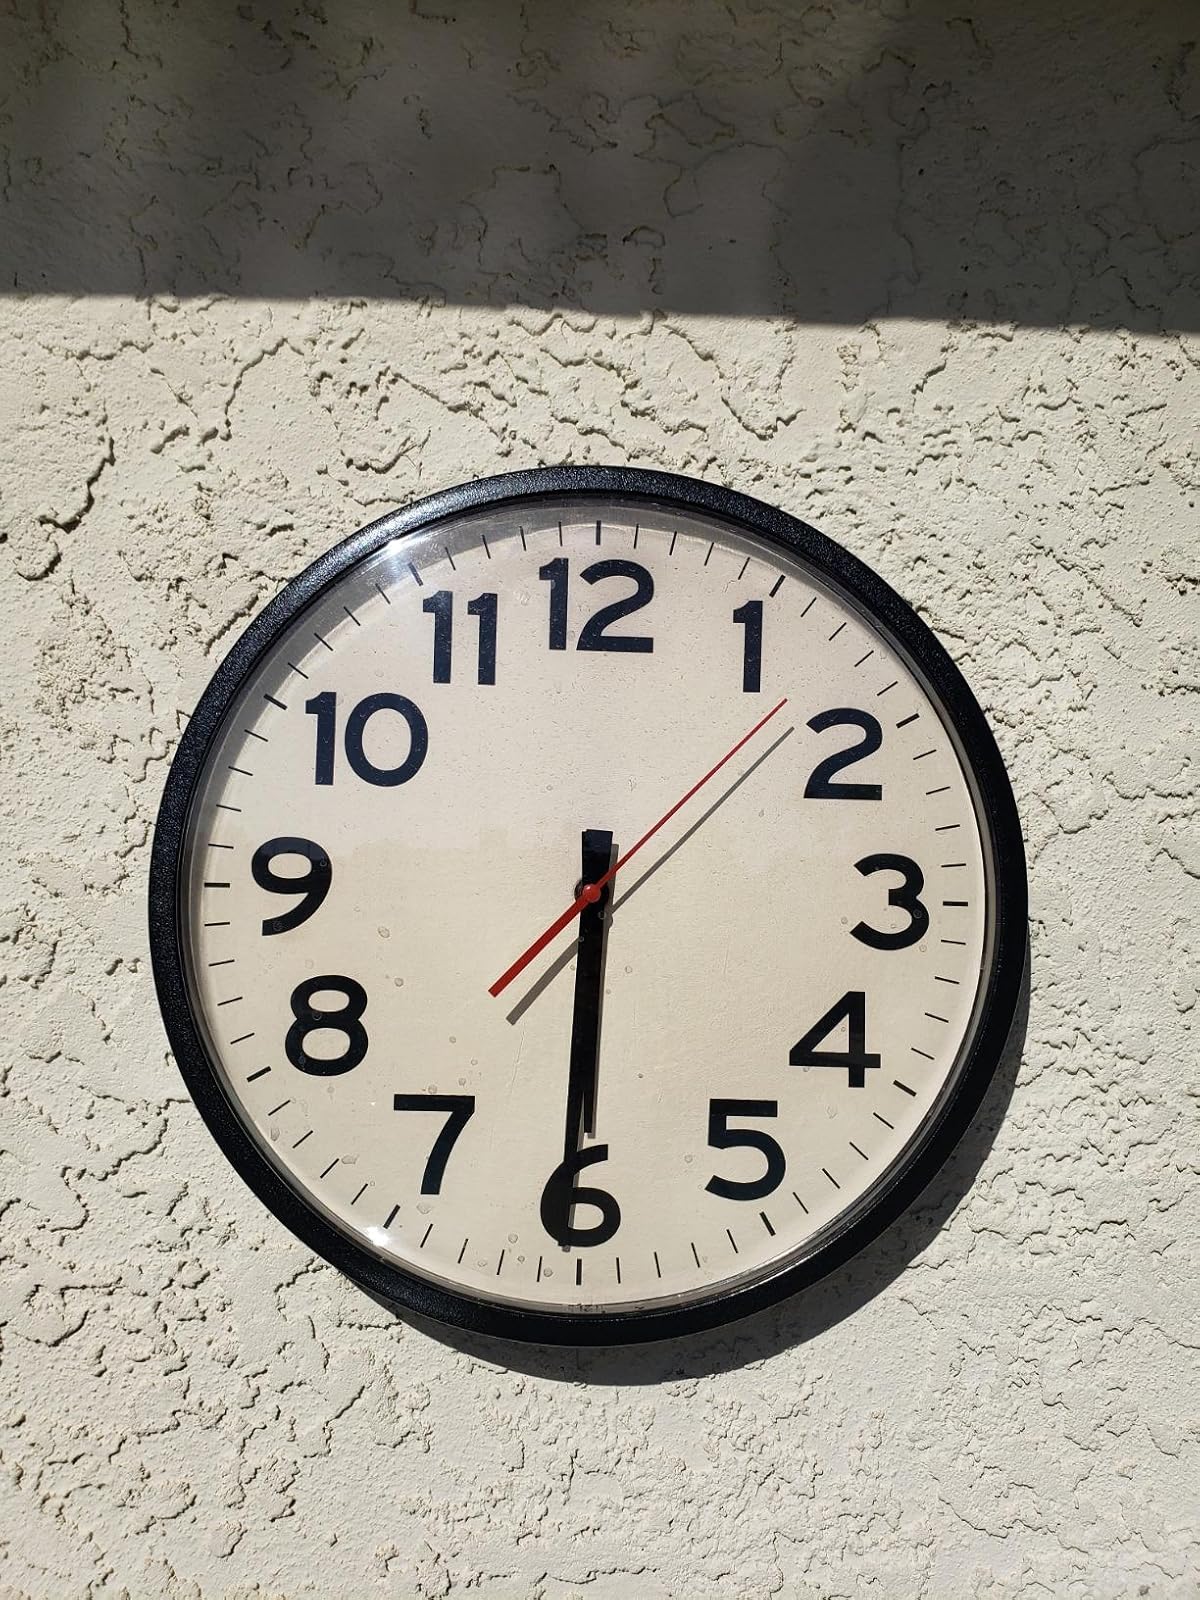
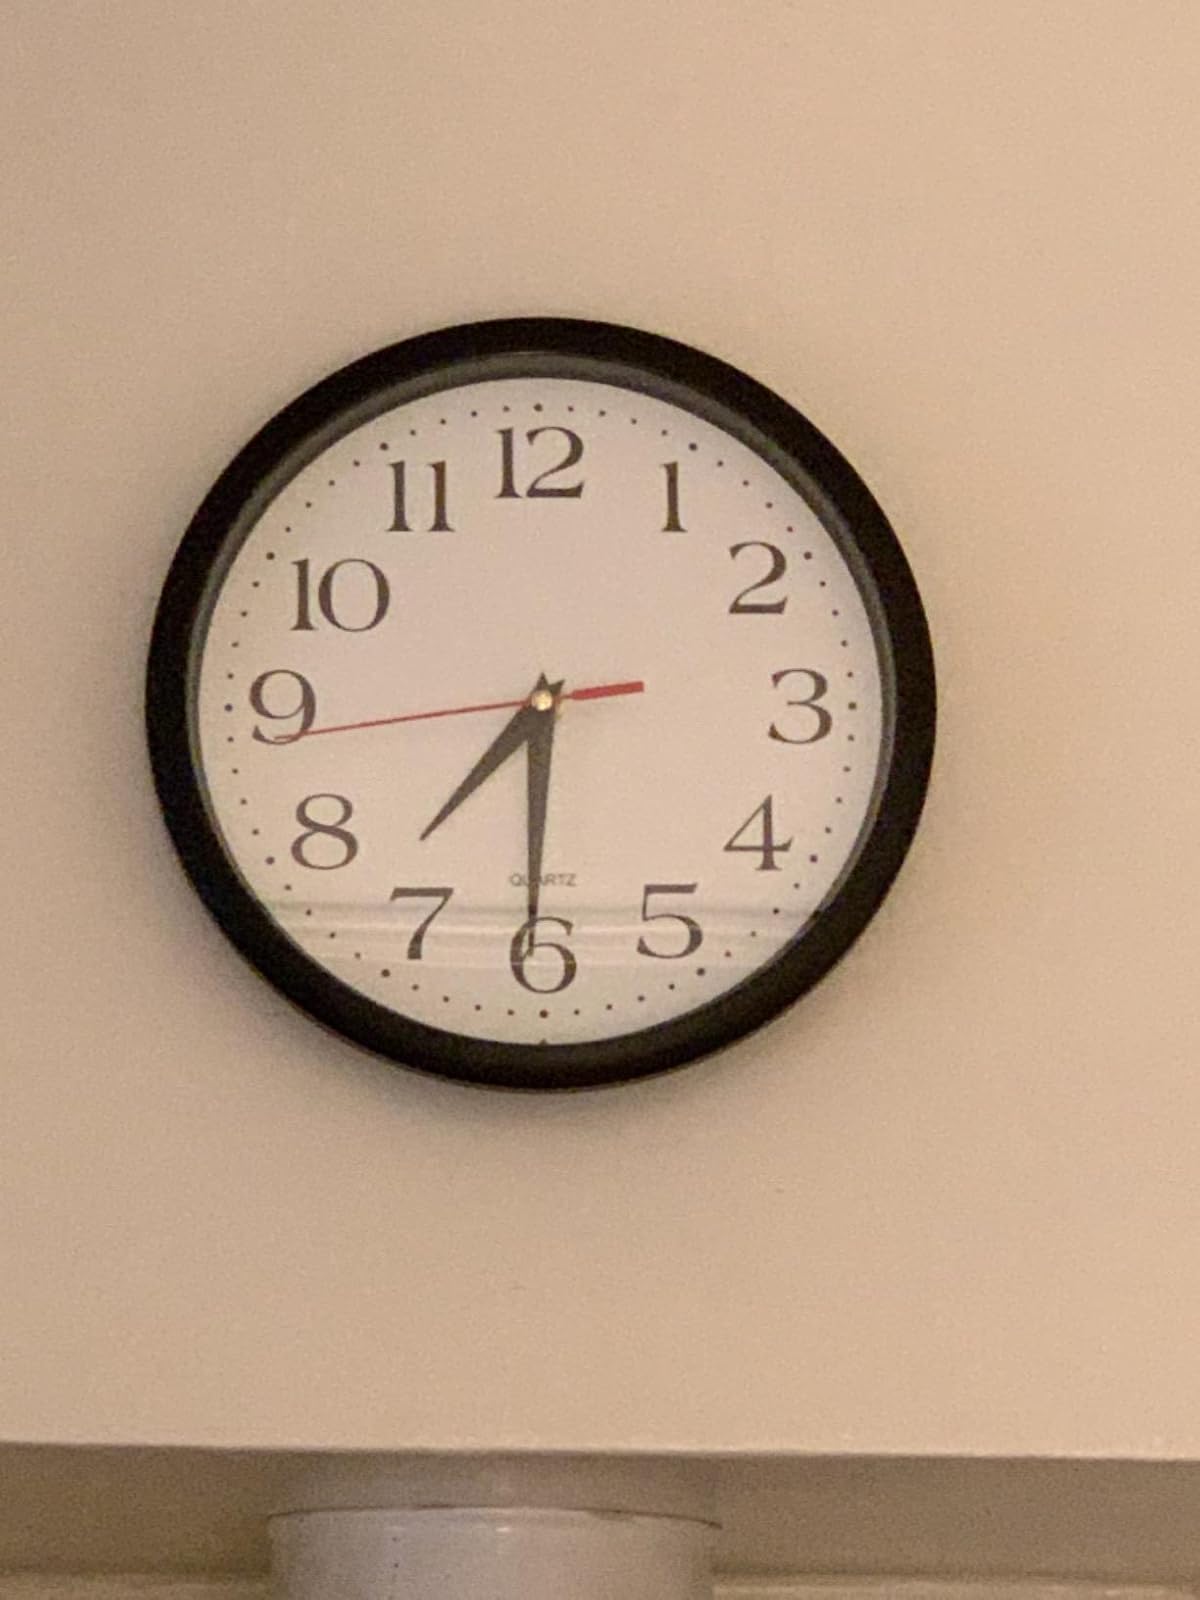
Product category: clock
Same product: no